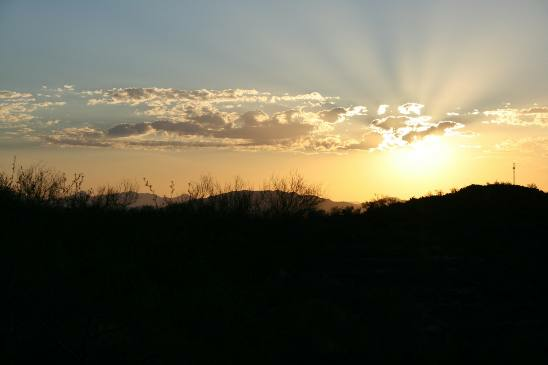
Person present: No